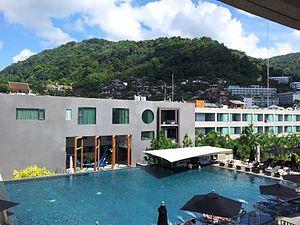
MGallery Hotel Collection est une marque du groupe AccorHotels fondée en 2008. Elle se place dans la gamme entre les enseignes Mercure et Sofitel.